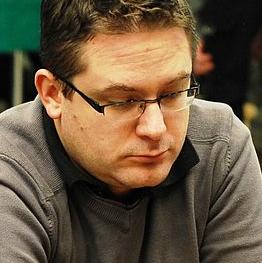
Age: 28